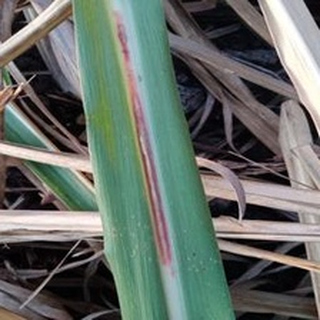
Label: sugarcane_red_rot